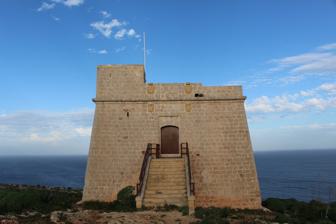
Building: Sopu Tower
Country: Unknown
Year built: 1667
Sopu Tower Torri ta' Sopu Nadur , Gozo , Malta Isopu Tower Sopu Tower Coordinates 36°3′19.6″N 14°18′33.1″E / 36.055444°N 14.309194°E / 36.055444; 14.309194 Type Coastal watchtower Site information Owner Government of Malta Controlled by Din l-Art Ħelwa Open to the public Yes Condition Intact Site history Built 1667 Built by Order of Saint John Materials Limestone Battles/wars Capture of Malta (1798) Sopu Tower ( Maltese : Torri ta' Sopu ), also known as Isopu Tower , San Blas Tower or Torre Nuova , is a small watchtower situated on the cliff between San Blas and Daħlet Qorrot in Nadur , Gozo , Malta . Isopu Tower was the last watchtower to be built in Malta, apart from the tour-reduits of the 18th century. It is one of four surviving towers on Gozo, with the others being Xlendi Tower , Dwejra Tower and Mġarr ix-Xini Tower . The earlier Garzes and Marsalforn towers were destroyed in the 18th and 19th centuries. History Isopu Tower was built by the Order of Saint John in 1667 during the reign of Grandmaster Nicolas Cotoner at the expense of the Università of Gozo. The latter paid for its garrison but artillery was supplied by the Order itself. The tower is square in shape, and the design is similar to the Xlendi and Dwejra towers. The walls are thick with inward slopes. The tower has a high barrel vault with the middle floor resting on rib arches. A spiral staircase provides access to the various floors. The main doorway had four escutcheons with coats of arms of the Order and the Gozo Università, and the personal arms of Cotoner and the Governor of Gozo. By 1785 the tower was not permanently manned, but in 1792 it was rearmed with four 6-pounder iron guns. It was the only small coastal watchtower which actually tried to resist the French invasion of 1798 when it fired its guns on the approaching French fleet. Present day The tower as seen from land, with the sea in the background By the early 21st century, the tower was in a state of disrepair. Parts of it had weathered while most of the interior had already collapsed. The tower was restored by Din l-Art Ħelwa and the Nadur Local Council between 2003 and 2006. The restoration work was carried out by hand by Leli Saliba and his son. The spiral staircase was completely rebuilt from scratch, as were the roof and most of the interior. Only one of the original arches had survived, and it was used as a model on which to rebuild the roof. The restored tower was reopened on 20 August 2006. Nowadays, the tower is open for visitors on three Sundays in every month, but plans are underway to convert it into a visitor centre as part of a nature trail in the area. The area around the tower has been designated as a special conservation area. References